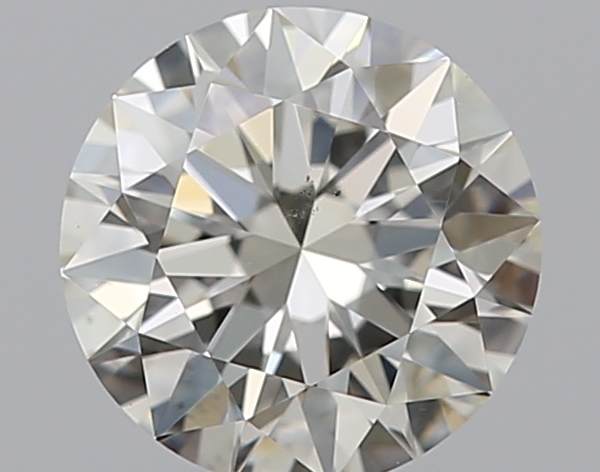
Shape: round
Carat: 0.51
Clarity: VS2
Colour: K
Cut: EX
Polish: EX
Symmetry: EX
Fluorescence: F
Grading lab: GIA
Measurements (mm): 5.14 x 5.16 x 3.16